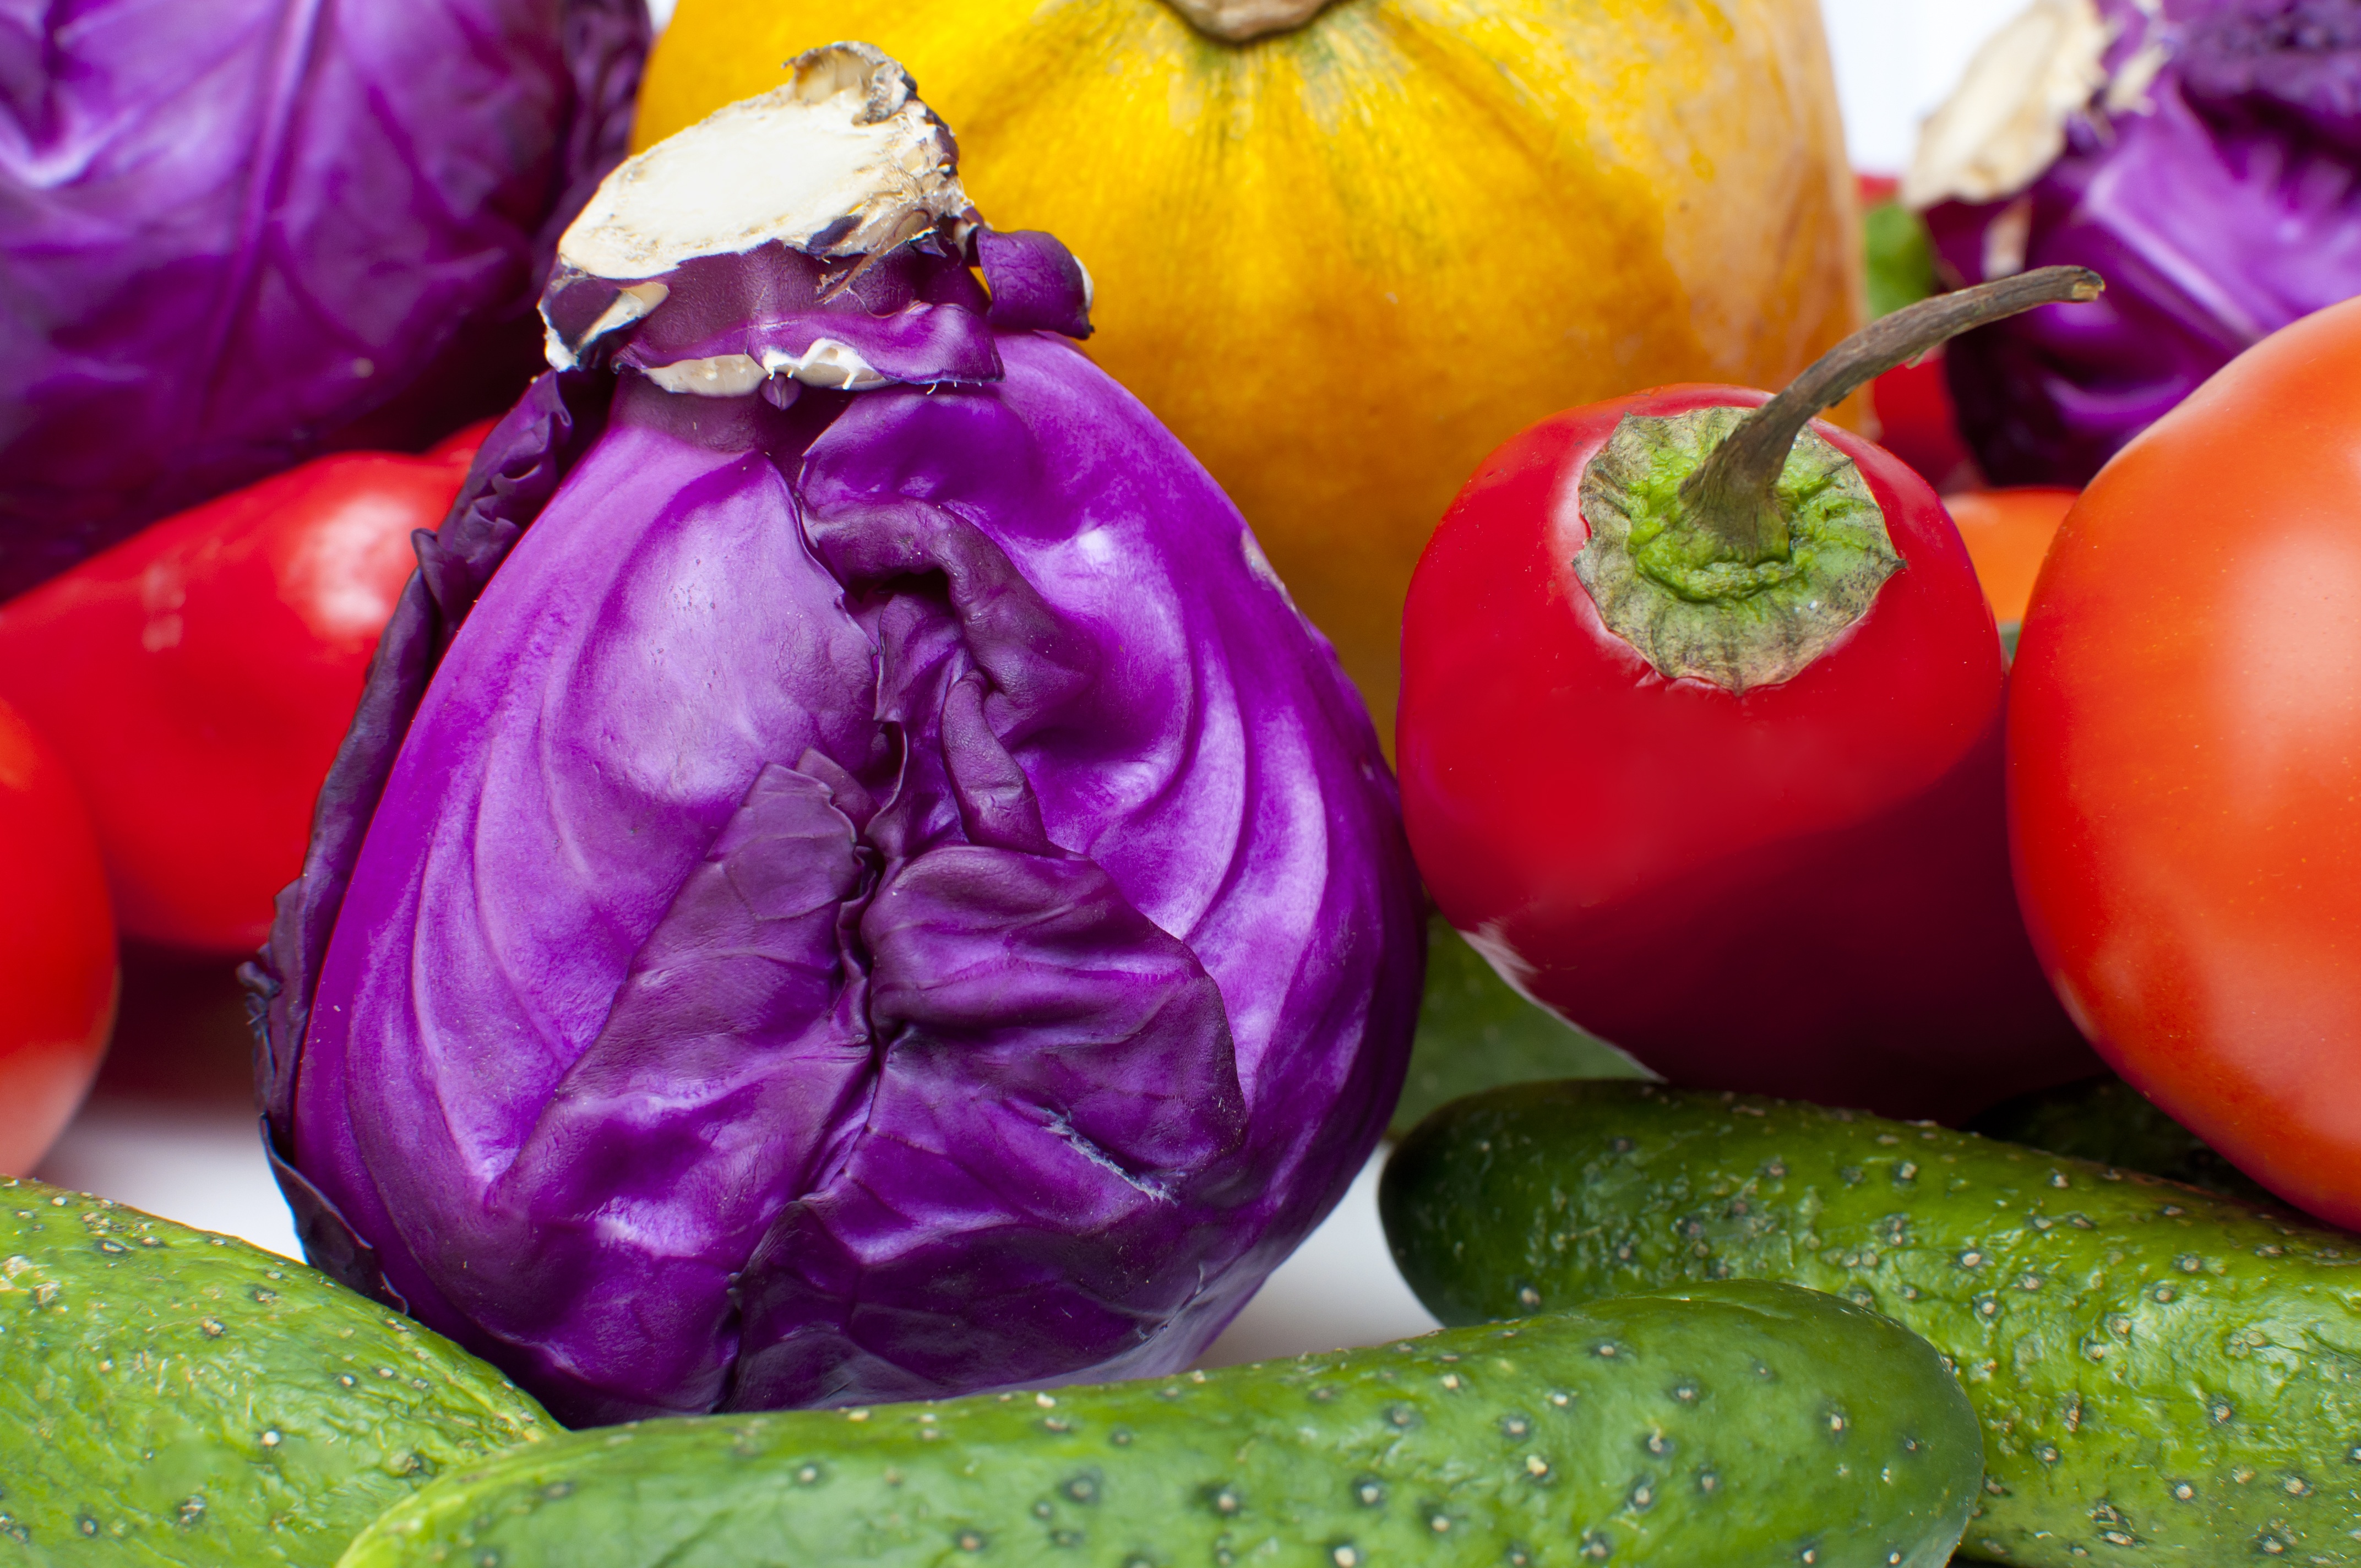
table, plant, flower, food, green, pepper, produce, vegetable, natural, fresh, kitchen, healthy, tomato, vitamin, eating, vegetables, vegan, vegetarian, diet, organic, macro photography, flowering plant, land plant